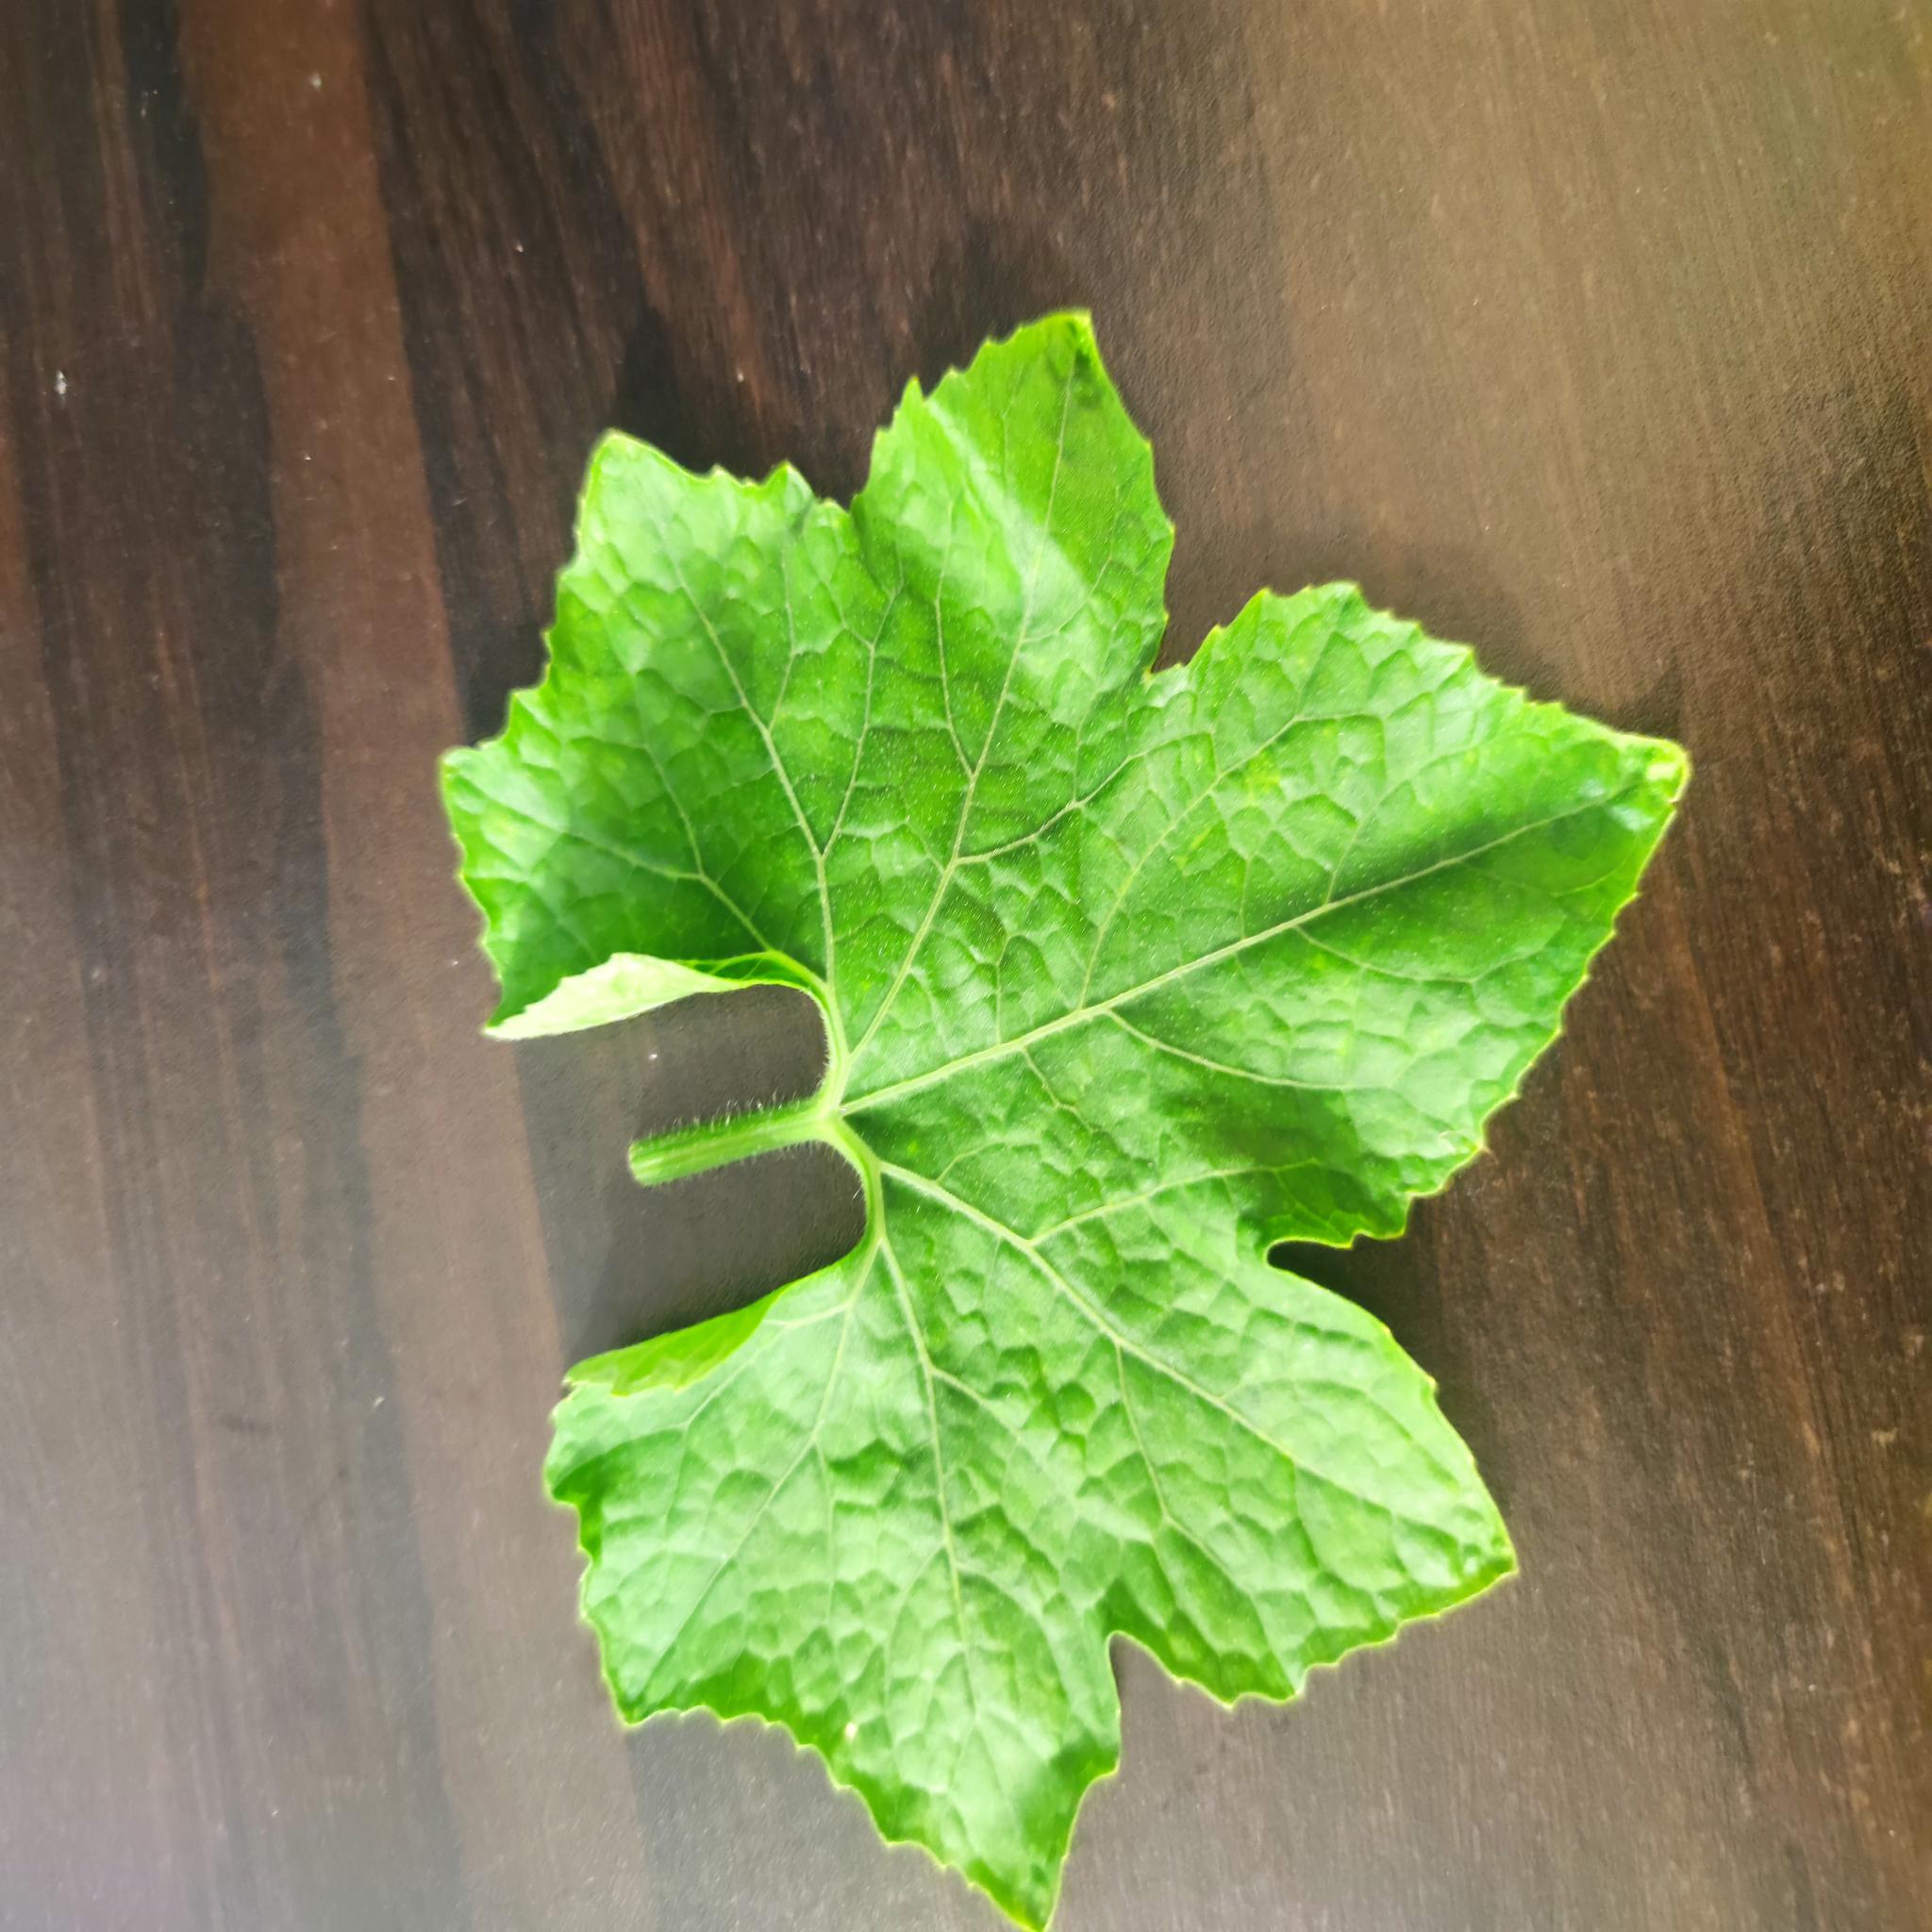
Label: Healthy